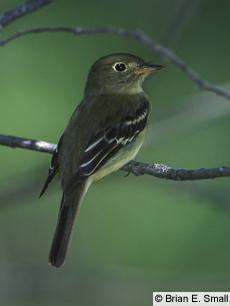
A photo of a yellow bellied flycatcher